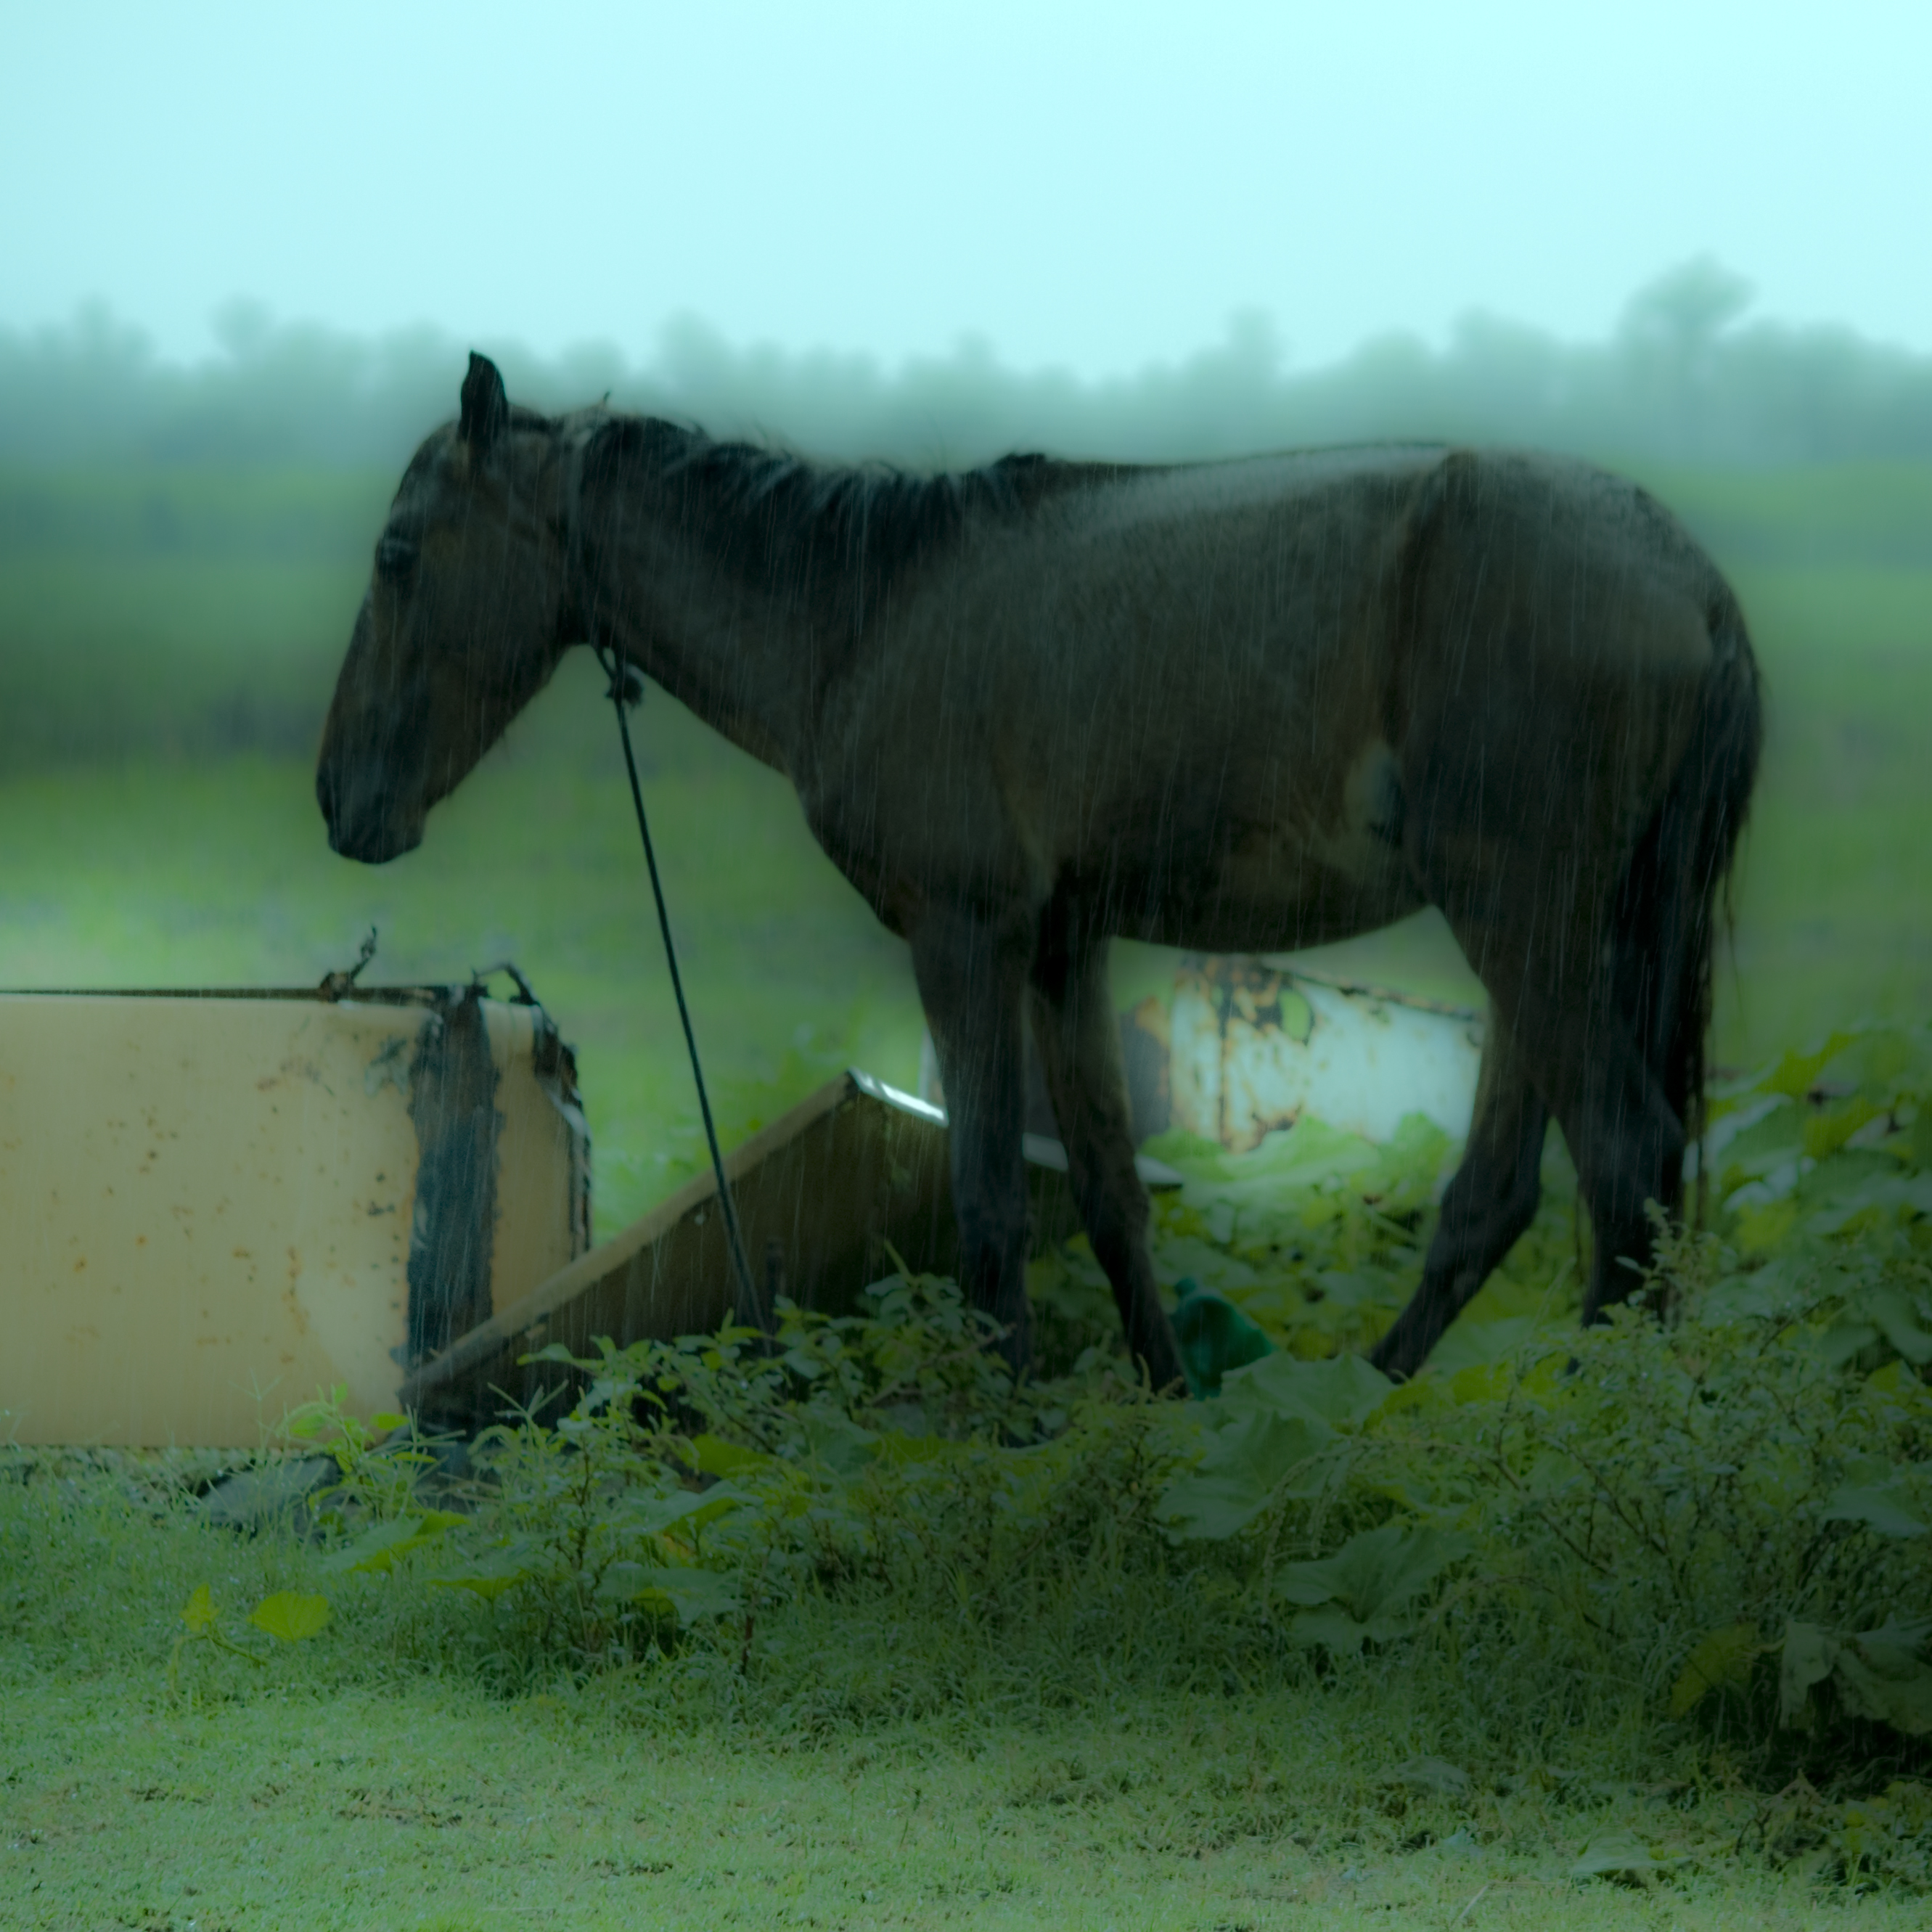
rain, pasture, grazing, horse, mammal, stallion, mane, fauna, plain, vertebrate, mare, pontezinha, horse like mammal, mustang horse